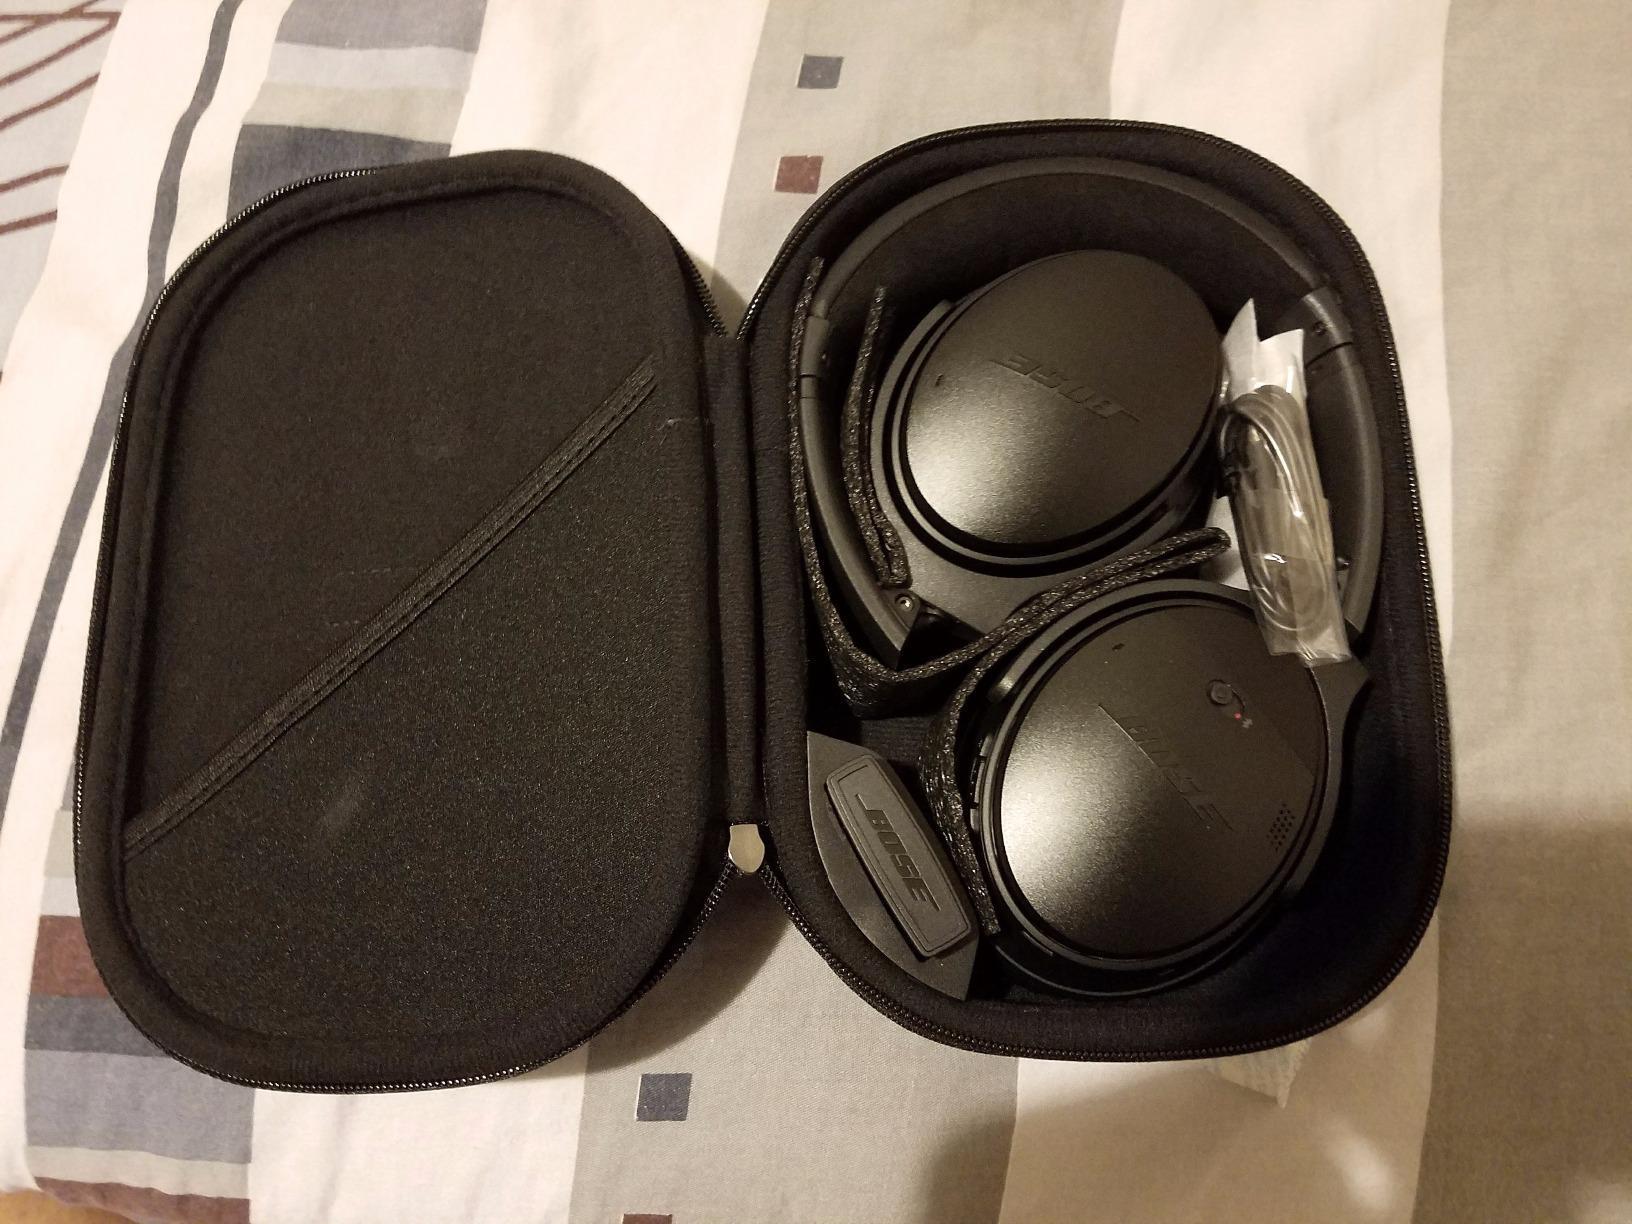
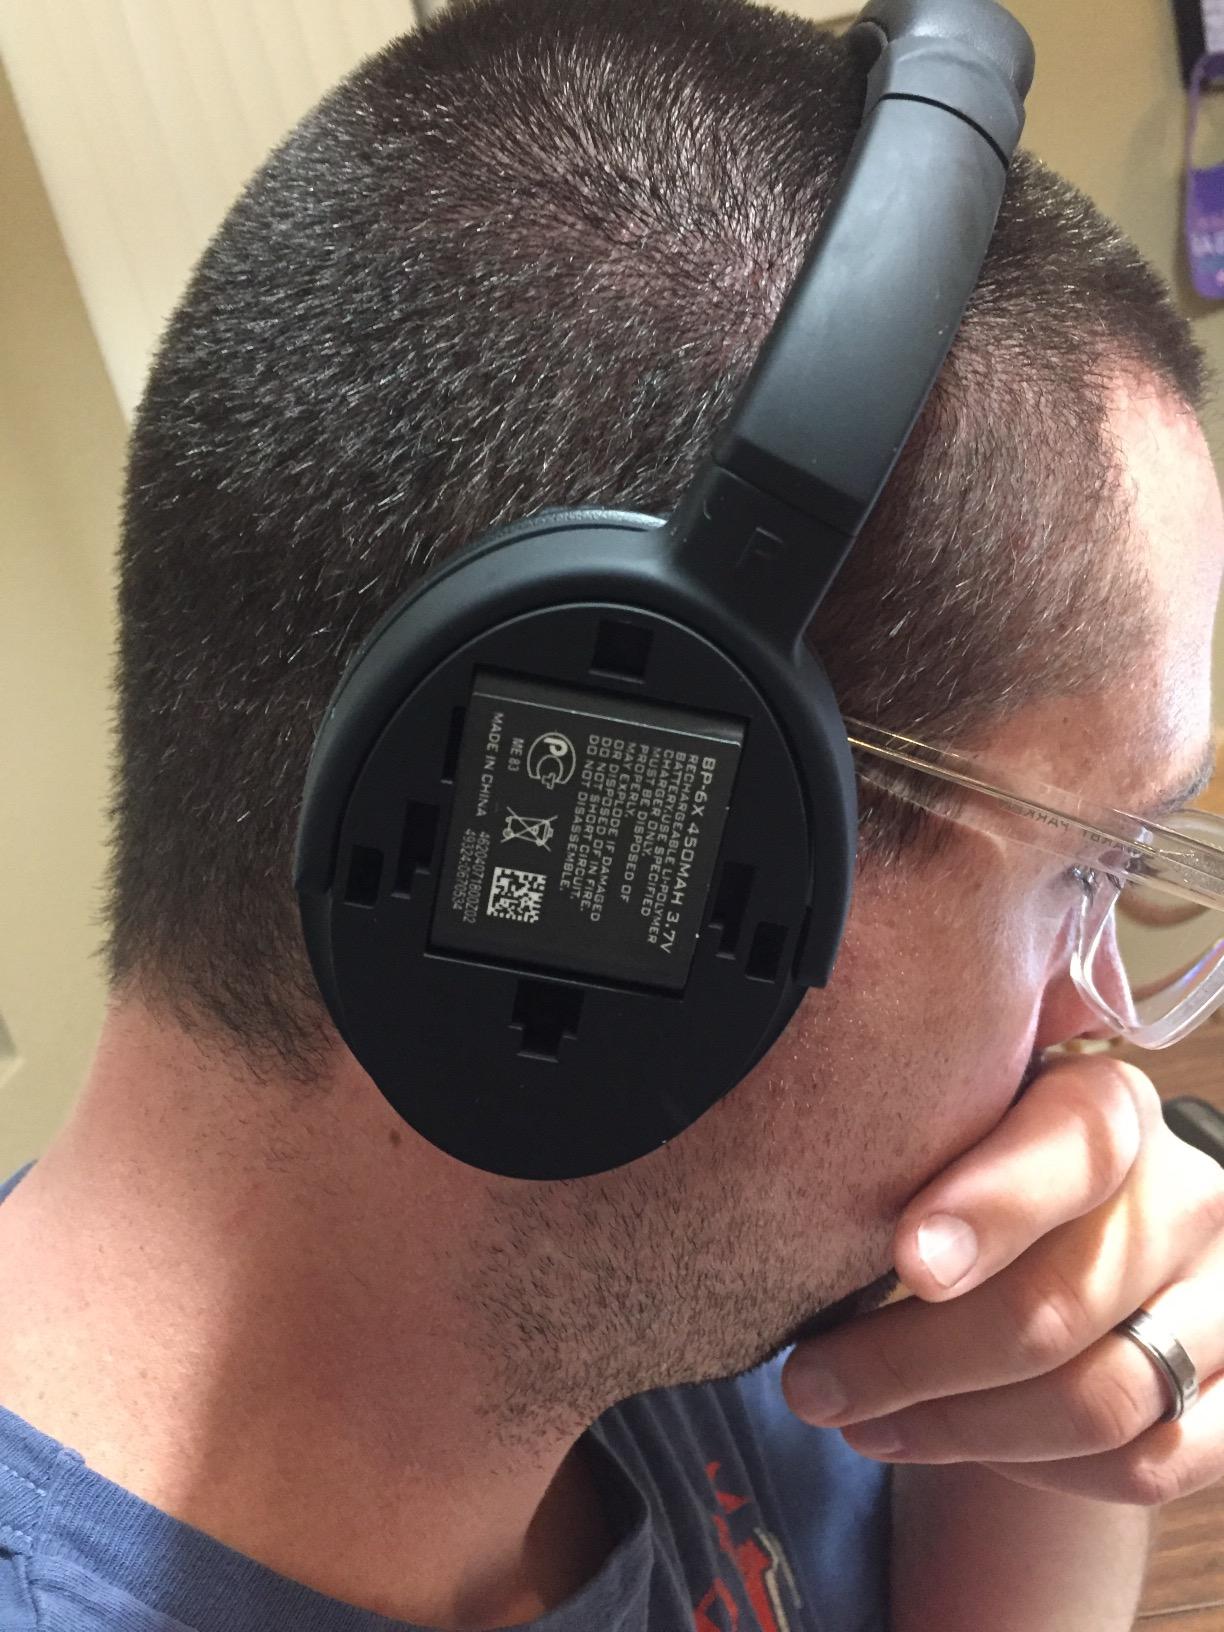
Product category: headphones
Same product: no